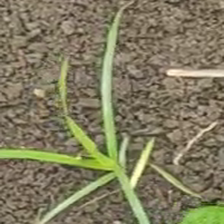
Weed species: Lavhala_(Cyperus_Rotundus)